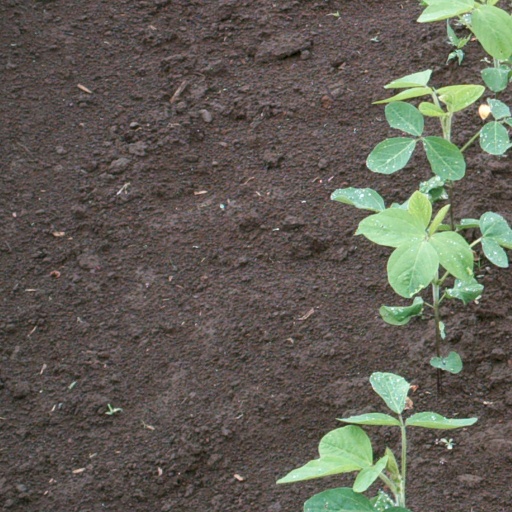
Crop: soybean